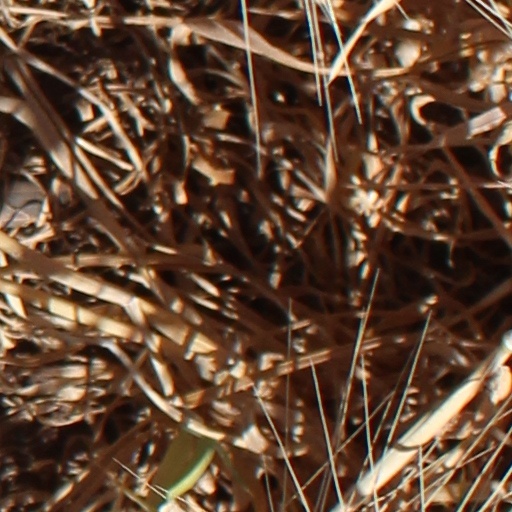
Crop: wheat